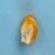
Maize quality: Good